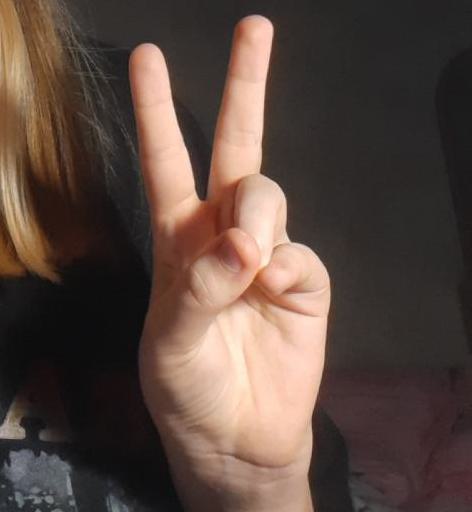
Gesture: peace